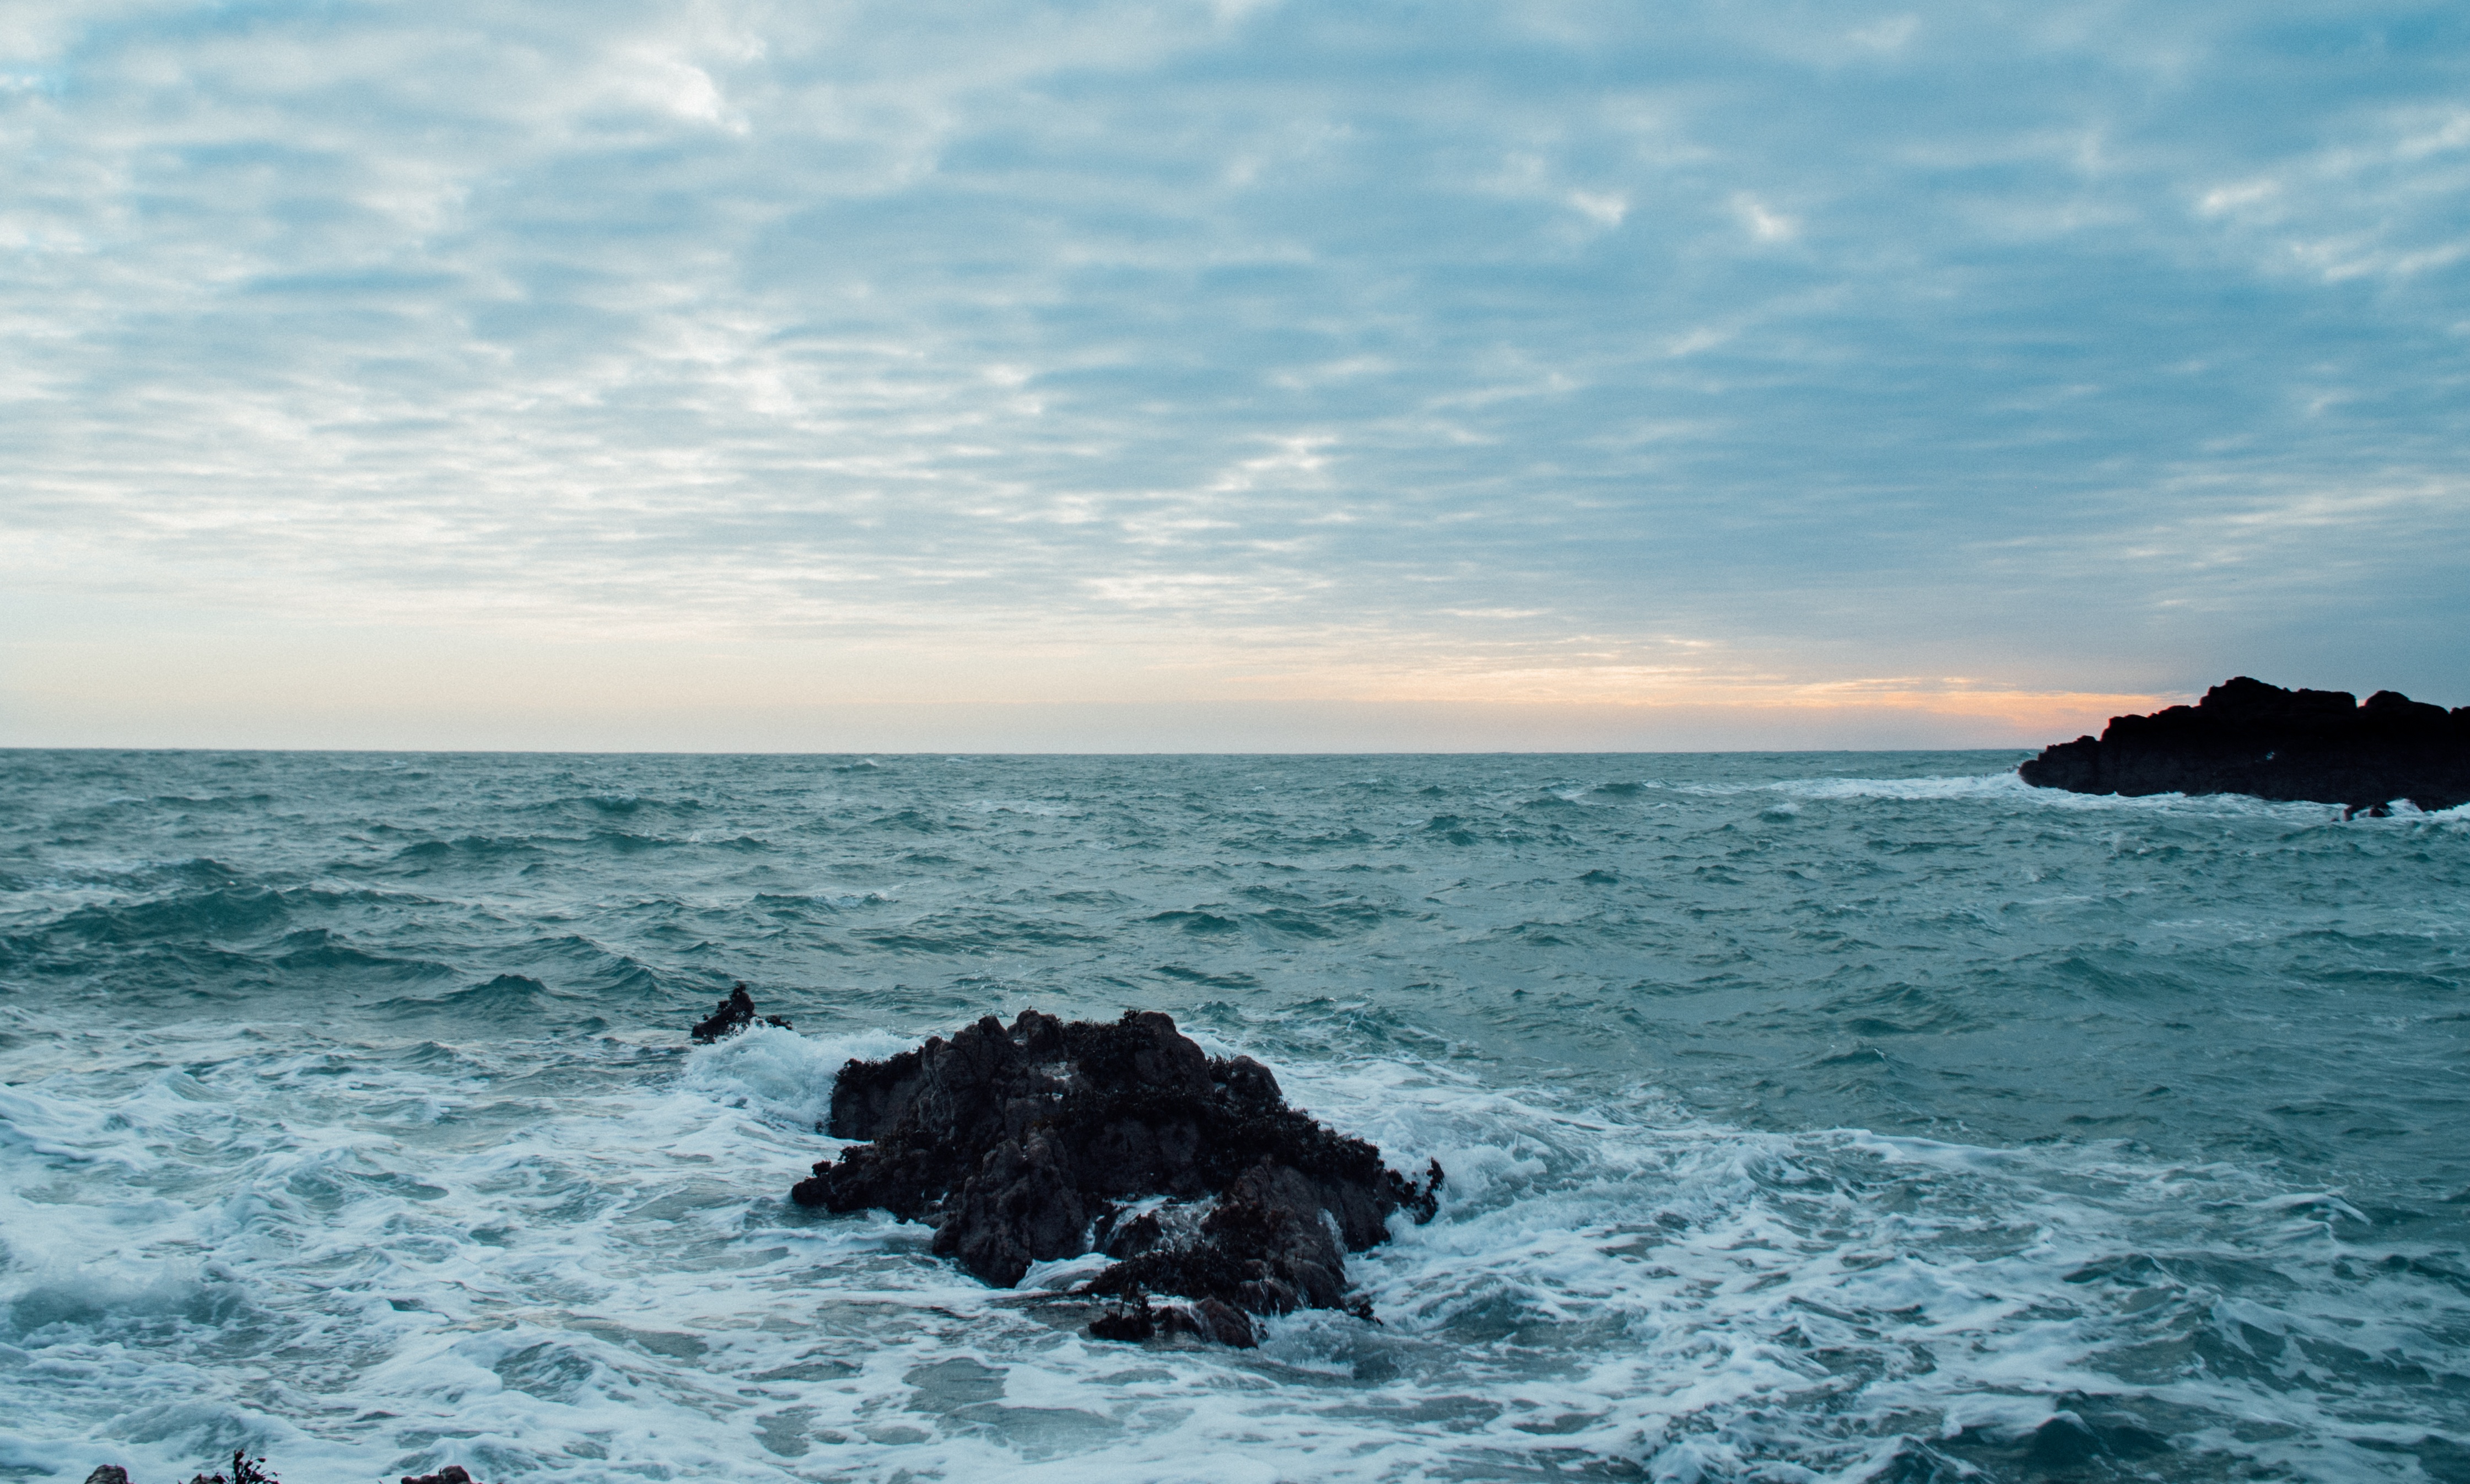
beach, sea, coast, rock, ocean, horizon, cloud, shore, wave, bay, terrain, body of water, cape, islet, wind wave